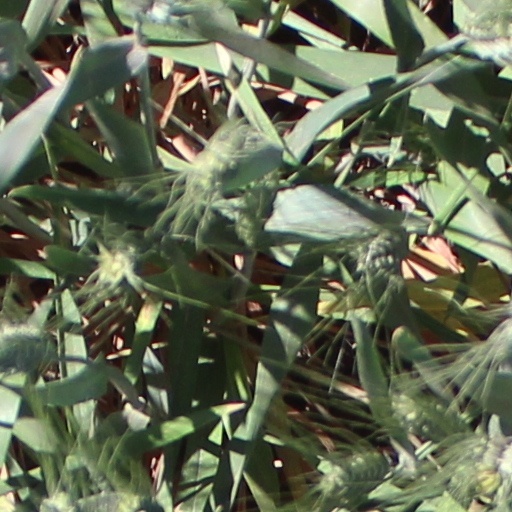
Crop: wheat